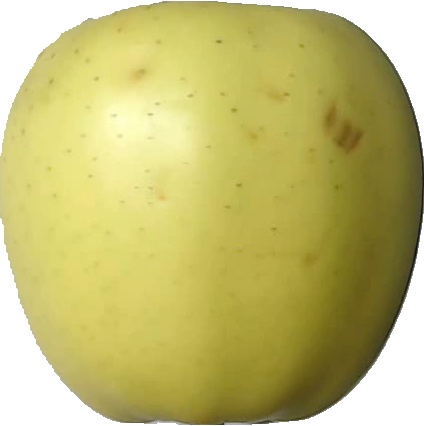
Label: apple_golden_2